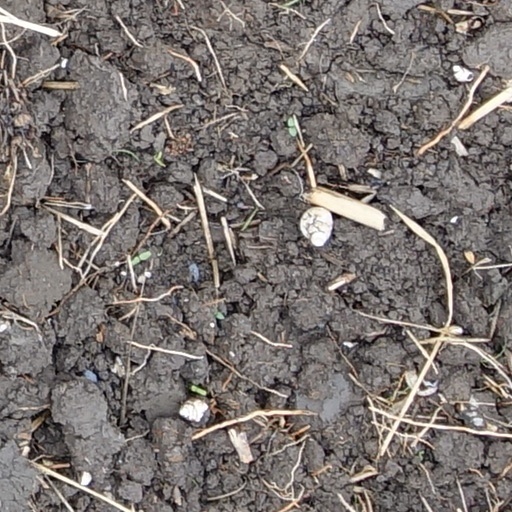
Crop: wheat